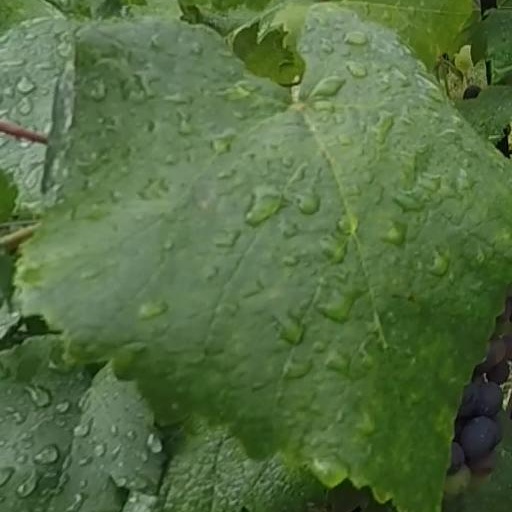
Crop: grape